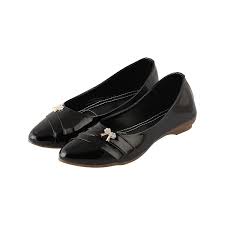
Label: Ballet Flat